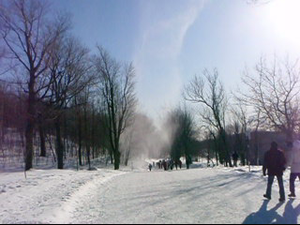
Tourbillon de neige, similaire a un tourbillon de poussière, vue sur le Mont-Royal à Montréal, Canada.
Un tourbillon de poussière, ou de sable, se forme par beau temps, lorsque de l'air sec et instable entre en rotation et soulève la poussière ou le sable du sol. Les tourbillons de poussières sont appelés willy-willies en Australie, d'après un mot aborigène, et dust devils aux États-Unis. Au Québec, on parlera parfois de Sorcières, vu l'apparence des vortex, mais il s'agit d'un usage vieilli ou local. Les Arabes pensaient que ces phénomènes étaient liés aux djinns.